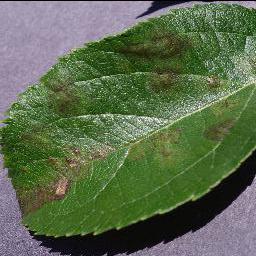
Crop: apple
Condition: scab